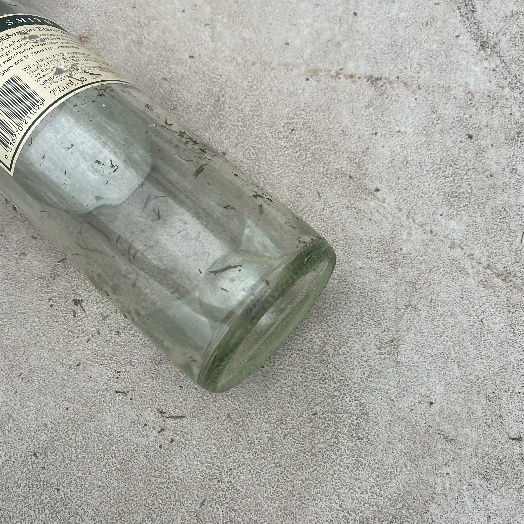
Label: Glass